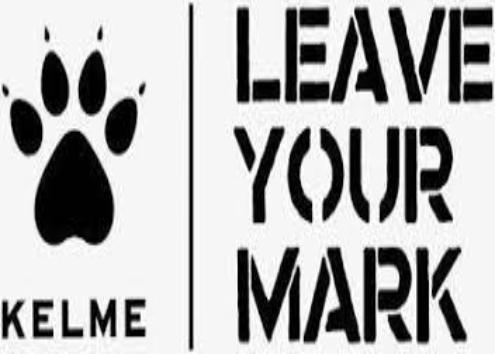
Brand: Kelme
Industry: Sports